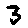
Label: 3